Predigerkirche, Erfurt

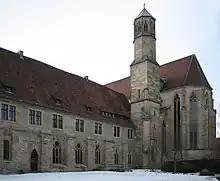
Erfurt's Predigerkirche, east façade

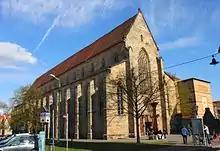
View from northwest

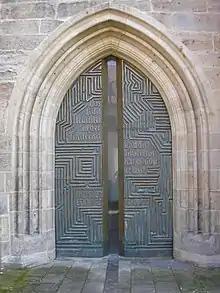
The Meister Eckhart portal

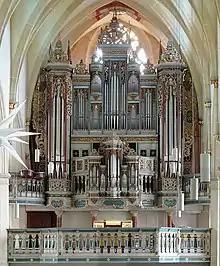
The Schuke organ

The Predigerkirche ("Preachers' Church") is a Lutheran church in Erfurt, central Germany. It is a monastic church to the Dominican friary, "Predigerkloster", adjacent to the church. The name of the Preachers' Church derives from the designation of the Dominicans as "Preacher Brothers" ("Ordo fratrum Praedicatorum"). The Predigerkirche was originally built by the Dominican Order in the 13th century, when the mystic Meister Eckhart was prior here. The original building was modified in 1340–50, and the bell tower was built between 1447 and 1488. The church became Protestant after the Reformation. Around 1806, the Predigerkirche was used as a prisoner-of-war camp, which led to damage to the interior and the equipment. Repairs were made around 1826.